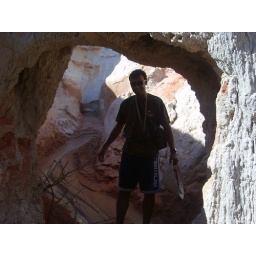
the red rocks in mue ne